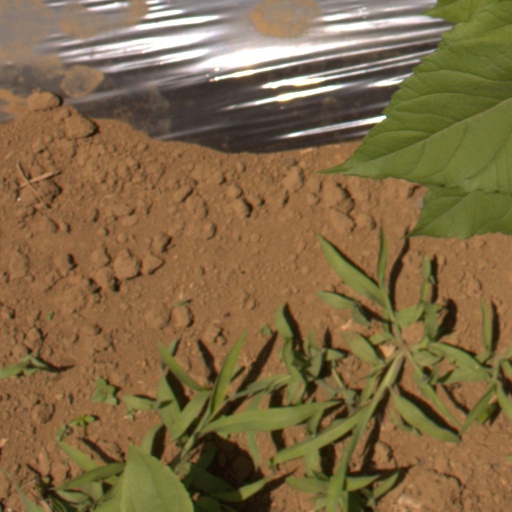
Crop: Jerusalem artichoke